Environment of India

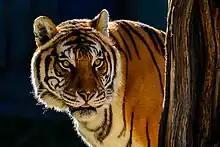
The Bengal tiger. India has the highest number of cat species in the world.

India has some of the world's most biodiverse ecozones—desert, high mountains, highlands, tropical and temperate forests, swamplands, plains, grasslands, areas surrounding rivers and an island archipelago. It hosts three biodiversity hotspots: the Western Ghats, the Himalayas and the Indo-Burma region. These hotspots have numerous endemic species.